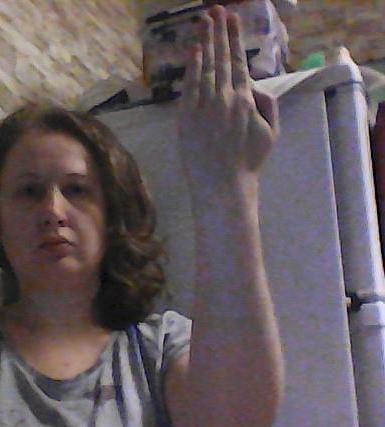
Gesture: stop_inverted